Canadian Pacific Railway Upper Lake Service

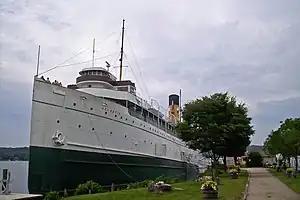
One of the ships of the Upper Lake fleet was the SS "Keewatin", formerly preserved as a museum ship in its former home port of Port McNicoll, now refurbished and featured at the Great Lakes Museum, Kingston since 2024.

The Canadian Pacific Railway Upper Lake Service, also known as the Canadian Pacific Railway Upper Lake Steamships, was a division of Canadian Pacific Railway (CPR), which began operating passenger and cargo shipping routes in the Great Lakes during the late 19th century.